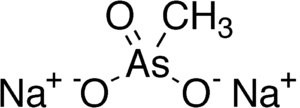
Le méthanearséniate disodique est - dans la famille des arséniates organiques - un pesticide à base d'arsenic, mis sur le marché comme herbicide.